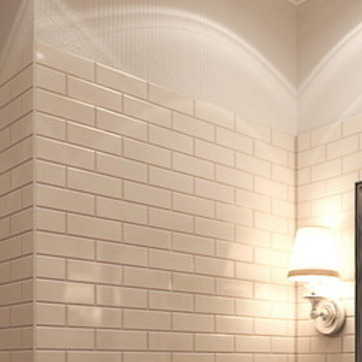
Material: brick